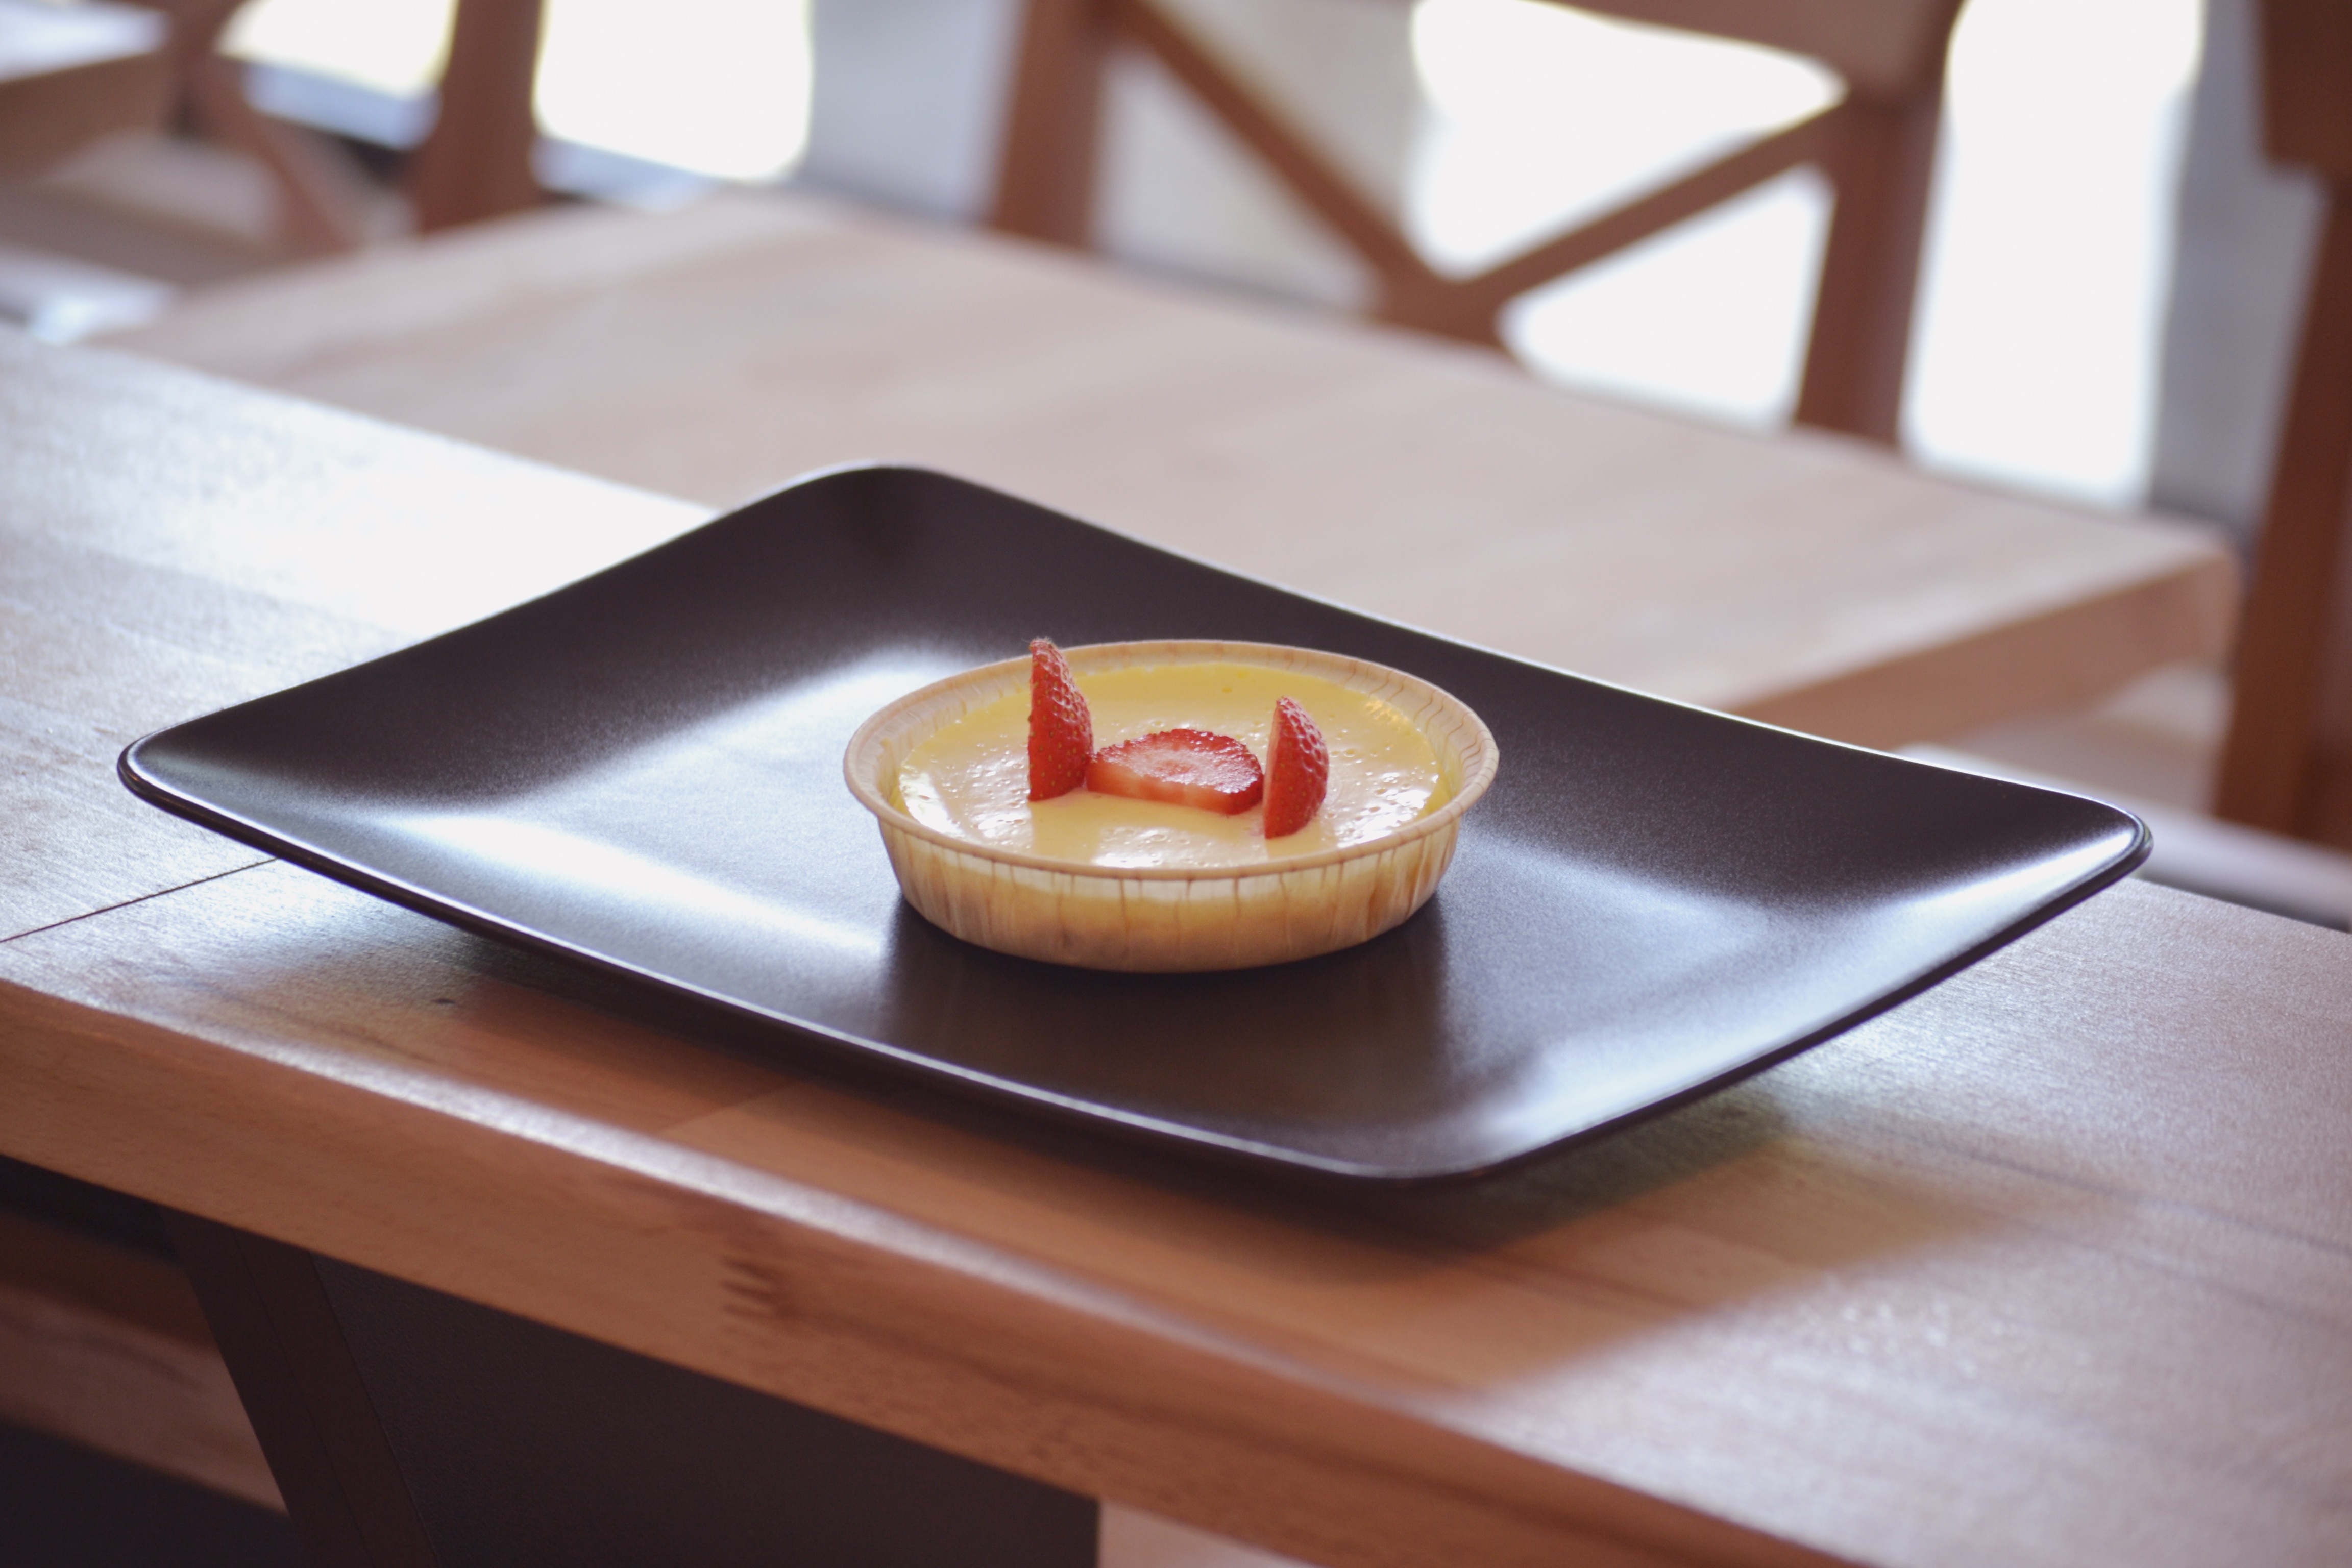
table, fruit, sweet, restaurant, meal, food, red, plate, furniture, gourmet, snack, dessert, lunch, cuisine, cake, homemade, pie, pastry, strawberry, cheese, baked, tasty, shape, delicatessen, cheesecake, plated dessert, cheesecake with strawberry